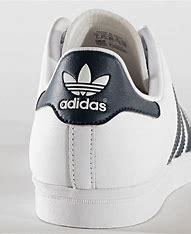
Brand: Adidas
Model: Coast Star